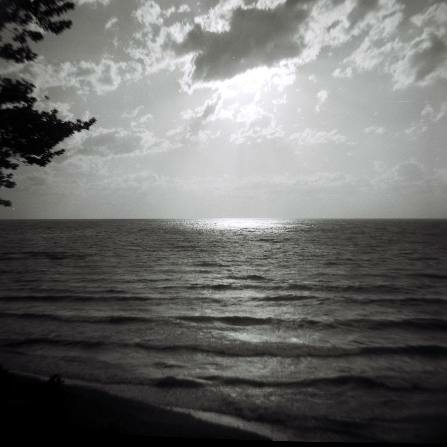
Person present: No